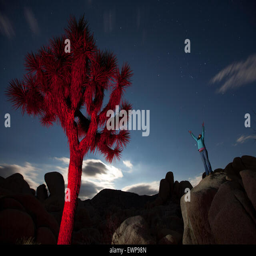
a woman reaching to the sky near a glowing red tree in the desert at night